Indigenous Australians

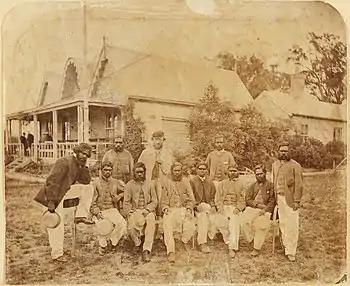
Aboriginal cricket team with Tom Wills (coach and captain), Melbourne Cricket Ground, December 1866

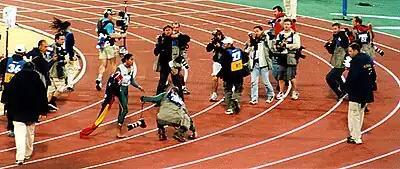
Cathy Freeman surrounded by world media and carrying the Aboriginal and Australian flags following her victory in the 400 m final of the Sydney Olympics, 2000

The 1960s was a pivotal decade in the assertion of Aboriginal rights and a time of growing collaboration between Aboriginal activists and white Australian activists. In 1962, Commonwealth legislation guaranteed Aboriginal people the right to vote in Commonwealth elections, which had previously been denied to Indigenous people in Queensland and Western Australia. A group of University of Sydney students organised a bus tour of western and coastal New South Wales towns in 1965 to raise awareness of the state of Aboriginal health and living conditions. This Freedom Ride also aimed to highlight the social discrimination faced by Aboriginal people and encourage Aboriginal people themselves to resist discrimination.